Vera Figner

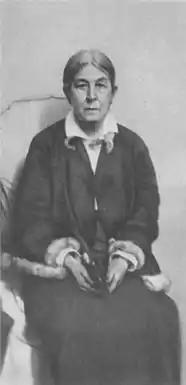
Vera Figner in 1930 as a leading figure of the Society of Former Political Prisoners and Exiles.

After the Bolshevik Revolution, Vera Figner decided to share her experiences with the world through literature. In 1920, she published "Memoirs of a Revolutionary," recounting her twenty years behind bars. In 1924, she compiled her prison writings into "Collected Works" (included in most versions of her memoirs). She continued documenting her experiences with "In Penal Servitude" (1927), which expanded on her time in prison, followed by "After Penal Servitude" (1930), where she reflected on her life after release. In 1932, she wrote "From the Recent Past", a historical analysis of her participation in revolutionary movements, and in 1933, she published "Recollections", offering personal reflections on life and the struggles of being a revolutionary.